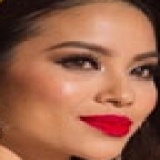
hoa hậu Phạm Hương